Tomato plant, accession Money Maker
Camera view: tilt-top (135 deg); turntable rotation: 90 degrees
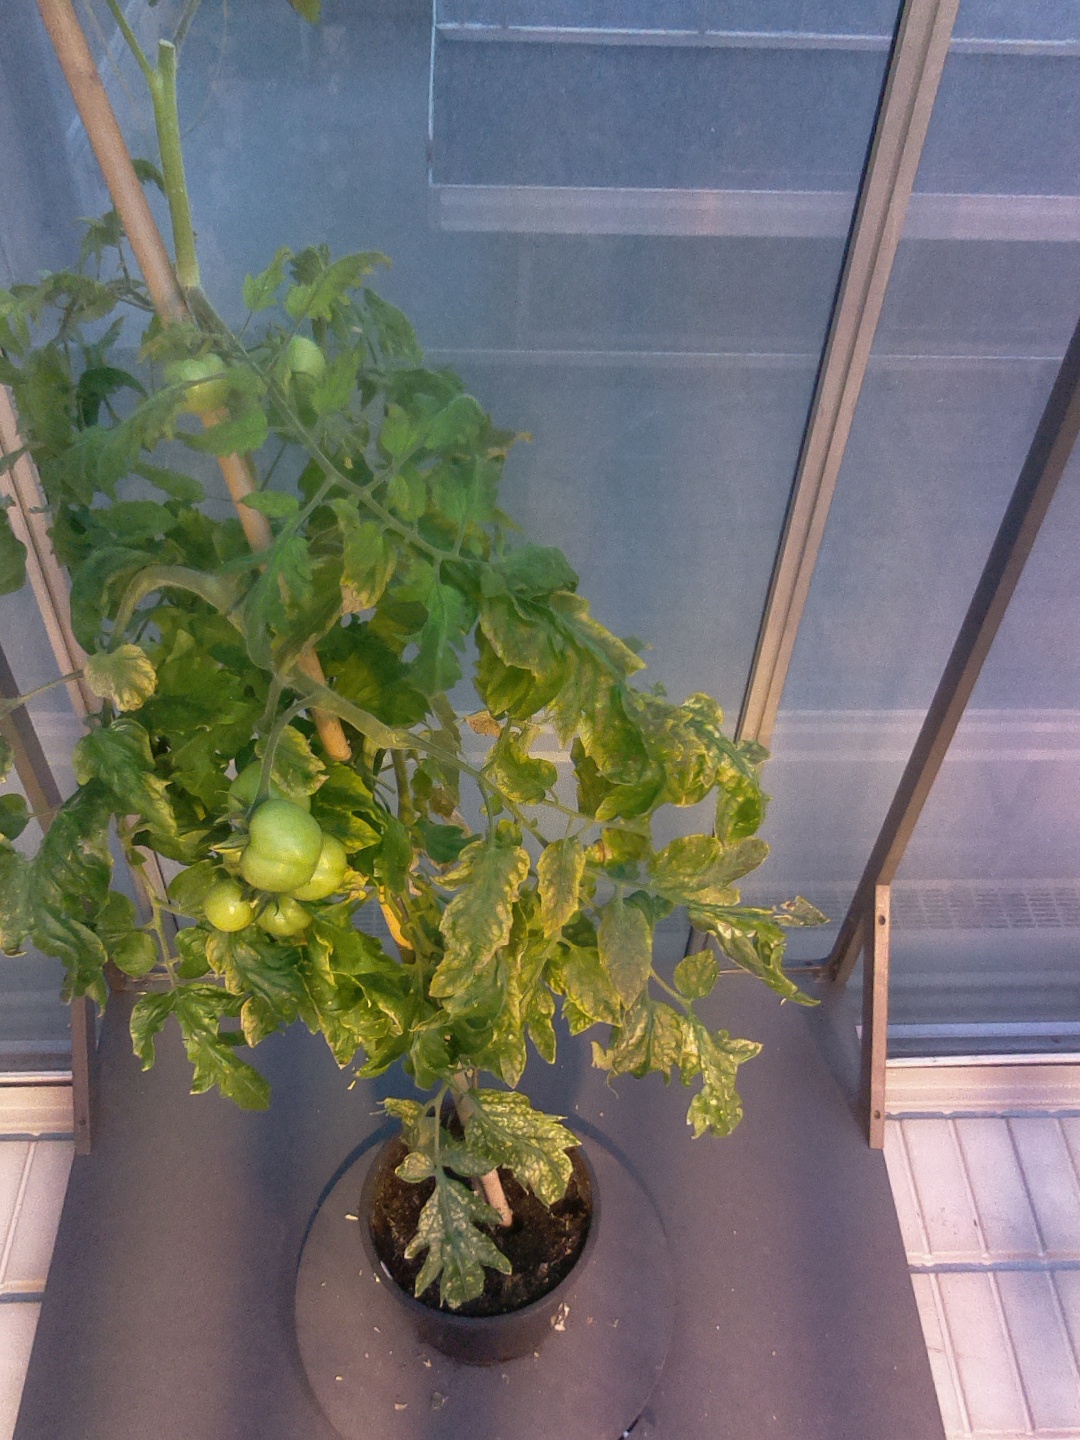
BBCH growth stage 79: 90% -100% of final fruit size